Penarth

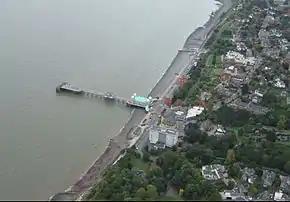
aerial view of the seafront

Penarth is split into four electoral wards. Plymouth, Stanwell, Cornerswell and St Augustine's. The first three are named after the key spine roads, whilst the latter is named after the landmark church situate on Penarth Head. Plymouth ward and Stanwell ward are traditional locations for professional families staking a claim in Penarth's Stanwell School. Cornerswell ward contains both the Cogan community and the Poet's Estate where residents live on roads named after Wordsworth, Milton, Tennyson and Chaucer.